T-cell lymphoma

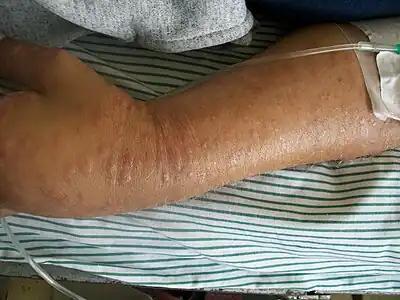
One of the symptoms of Mycosis fungoide include

Differences in T-cell lymphoma subtypes extend to the clinical characteristics and symptoms of the disease with each varying drastically. As a result, there is almost no universally known symptom that can be applied to all T-cell lymphoma subtypes.